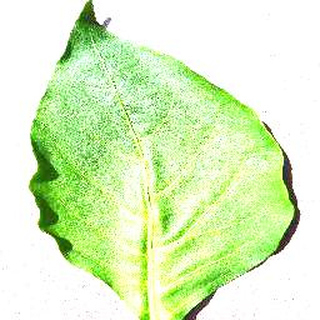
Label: healthy_bell_pepper